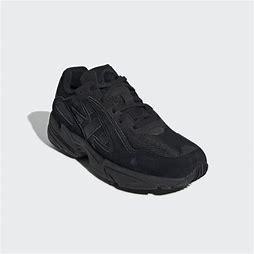
Brand: Adidas
Model: Yung 96 Chasm